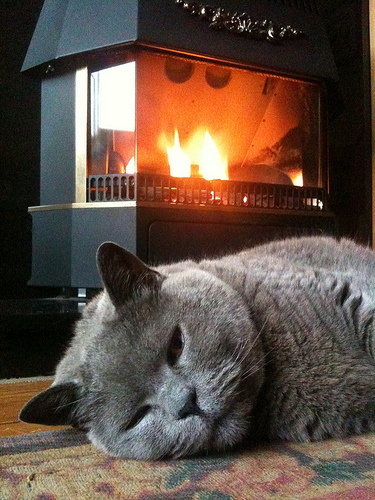
Animal: cat
Breed: British Shorthair